HIV/AIDS in Australia

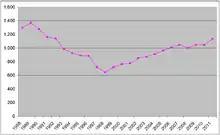
Estimated HIV diagnoses by year from avert.org

The Australian health policy response to HIV/AIDS has been characterised as emerging from the grassroots rather than top-down, and as involving a high degree of partnership between government and non-government stakeholders. The capacity of these groups to respond early and effectively was instrumental in lowering infection rates before government-funded prevention programs were operational. The response of both governments and NGOs was also based on recognition that social action would be central to controlling the disease epidemic.